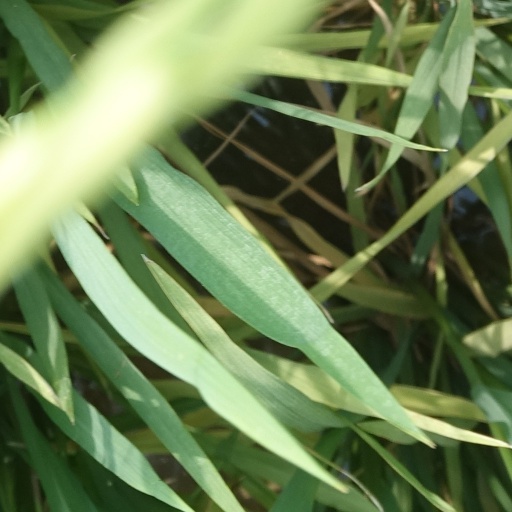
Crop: rice